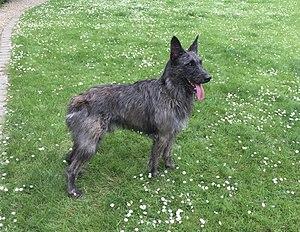
Le Bouvier des Ardennes est une race de chiens originaire de Belgique. La race est utilisée comme un bouvier et chien de garde. Un mâle adulte est d'environ 56 à 62 cm de haut, une femelle d'environ 52 à 56 cm. Le poids varie entre 22 et 28 Kg pour les femelles et de 28 à 35 kg pour les mâles.